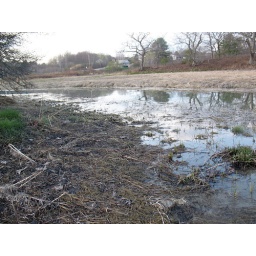
house by the ocean